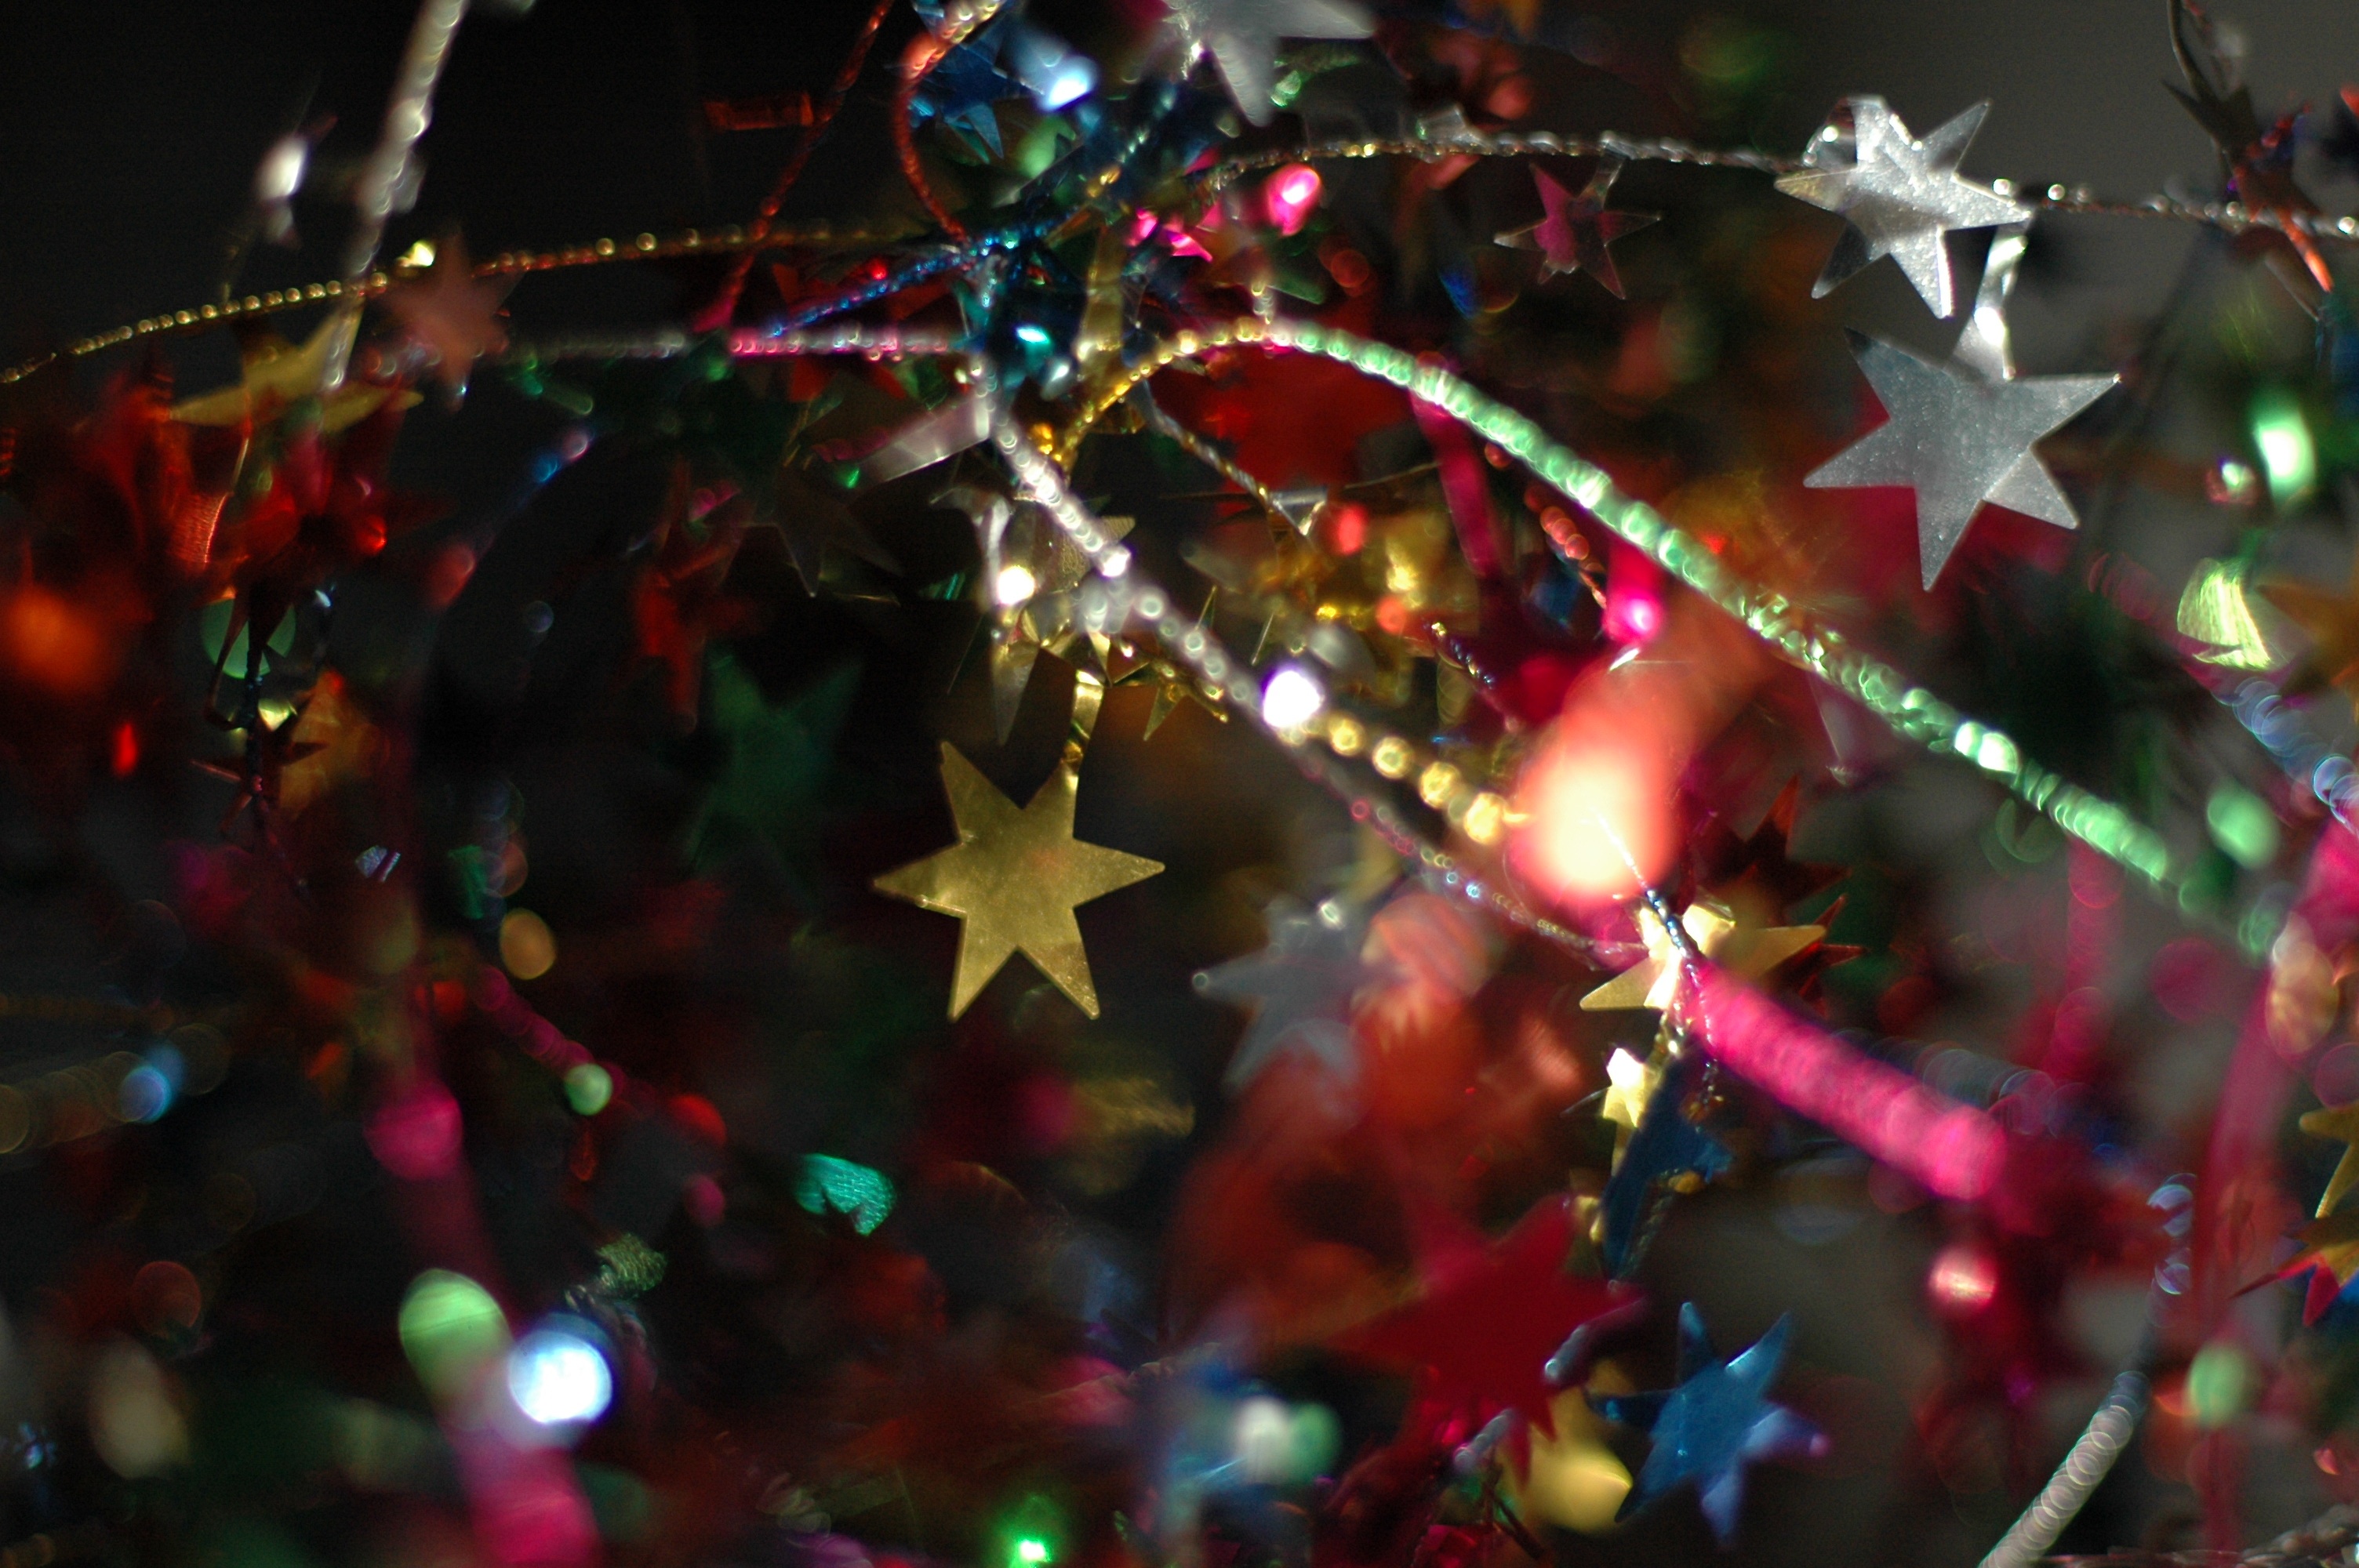
branch, light, christmas, decor, christmas tree, christmas decoration, christmas lights